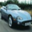
Label: automobile